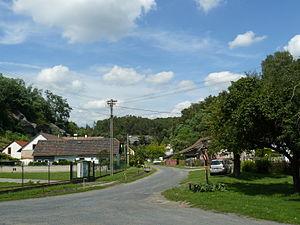
Lhotka est une commune du district de Mělník, dans la région de Bohême-Centrale, en République tchèque. Sa population s'élevait à 294 habitants en 2020.